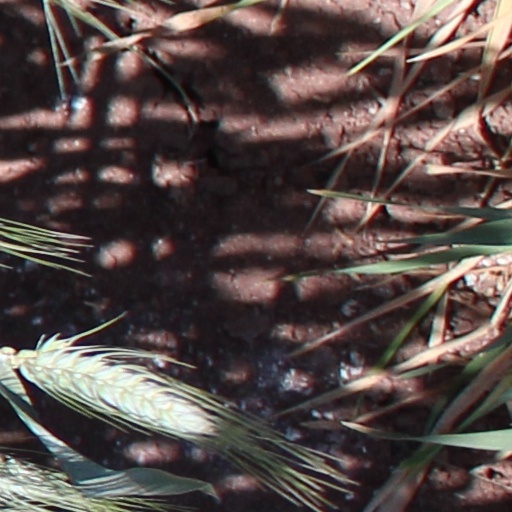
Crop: wheat